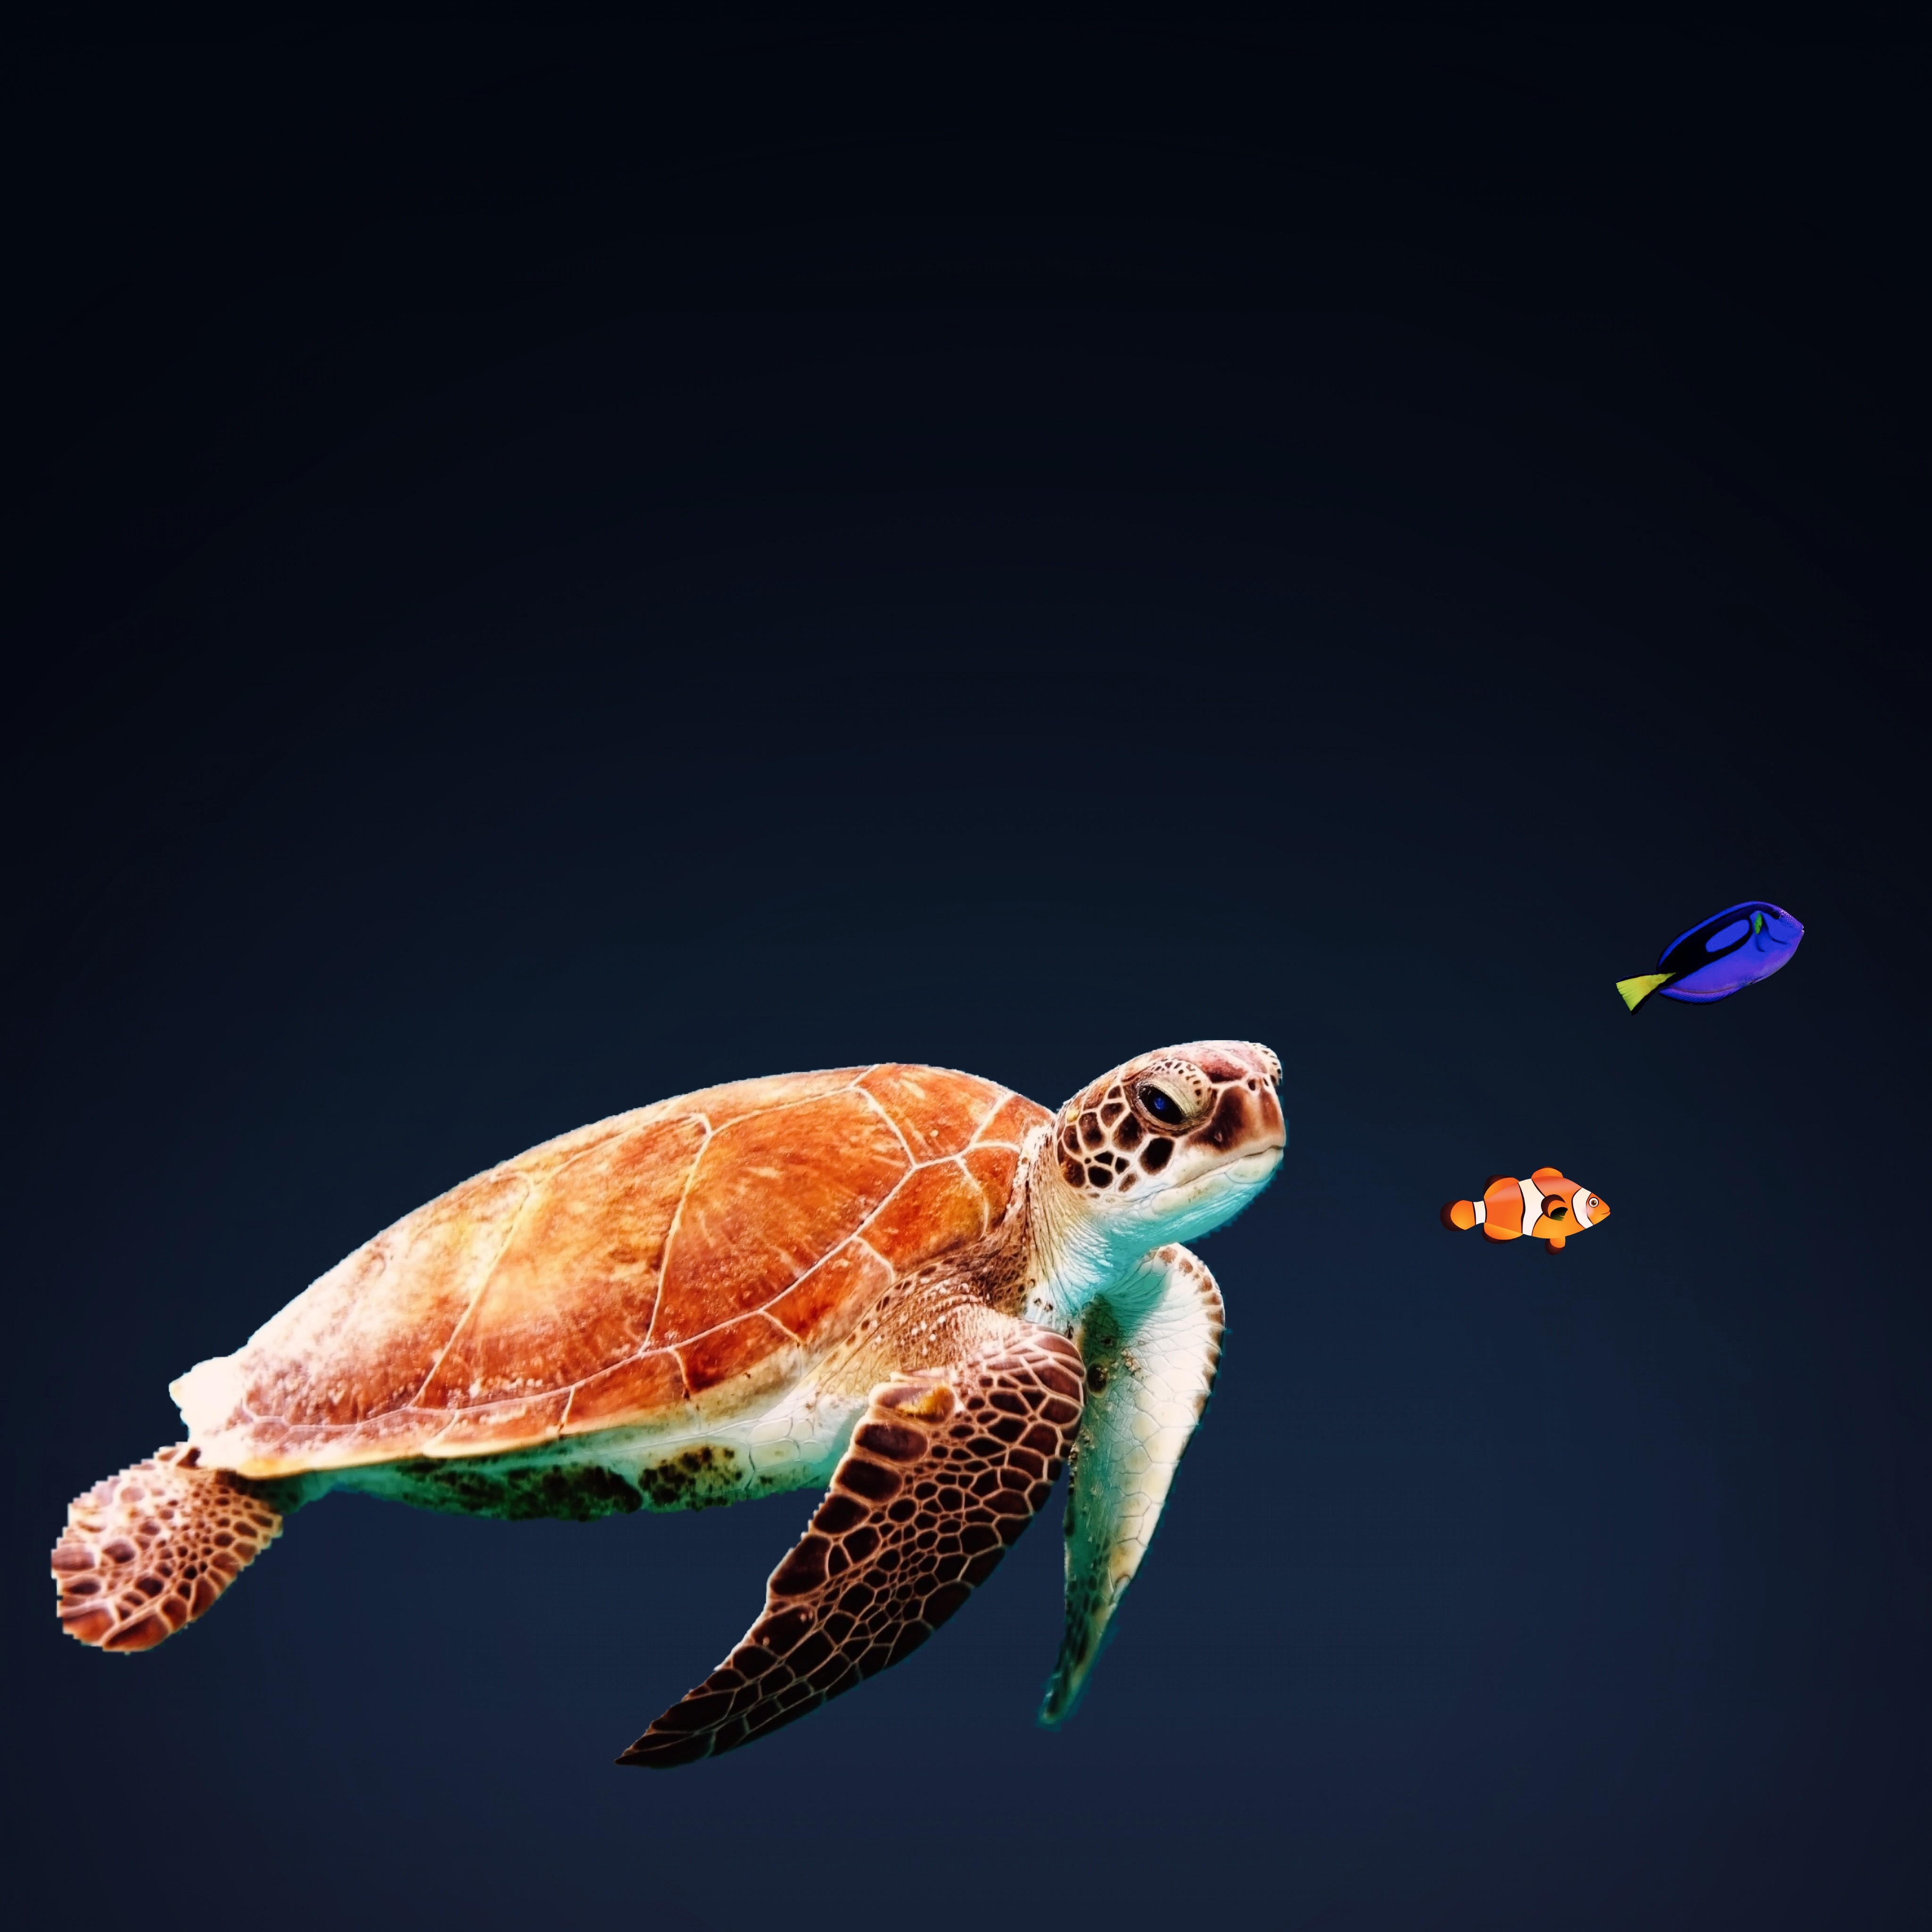
sea, ocean, underwater, biology, turtle, sea turtle, reptile, marine life, vertebrate, macro photography, organism, loggerhead